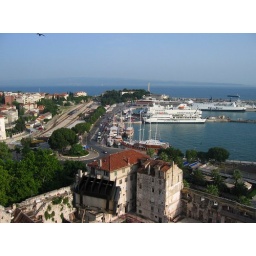
From the belltower in Diocletian's Palace, a view of the city shows the ferry port, bus station, and train station.